June Raine

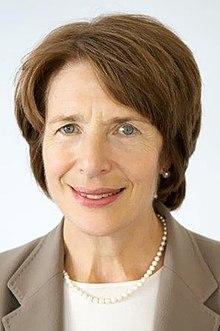
Raine in 2019

Dame June Munro Raine (' Harris; born 1952), is a British doctor who served as the Chief Executive Officer of the Medicines and Healthcare products Regulatory Agency (MHRA) in the United Kingdom. Raine spent much of her career in the Medicines Division of the MHRA (and in its predecessor, in the Department of Health).